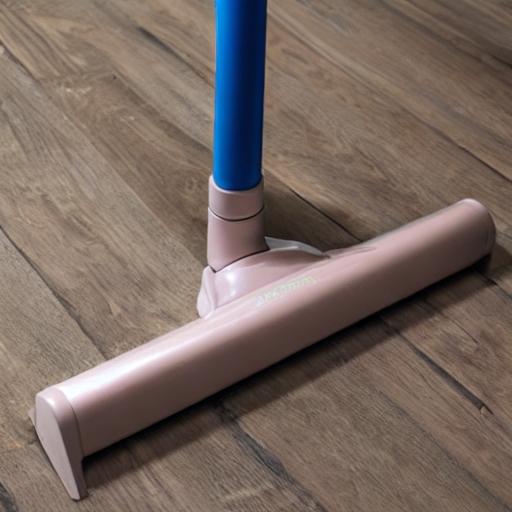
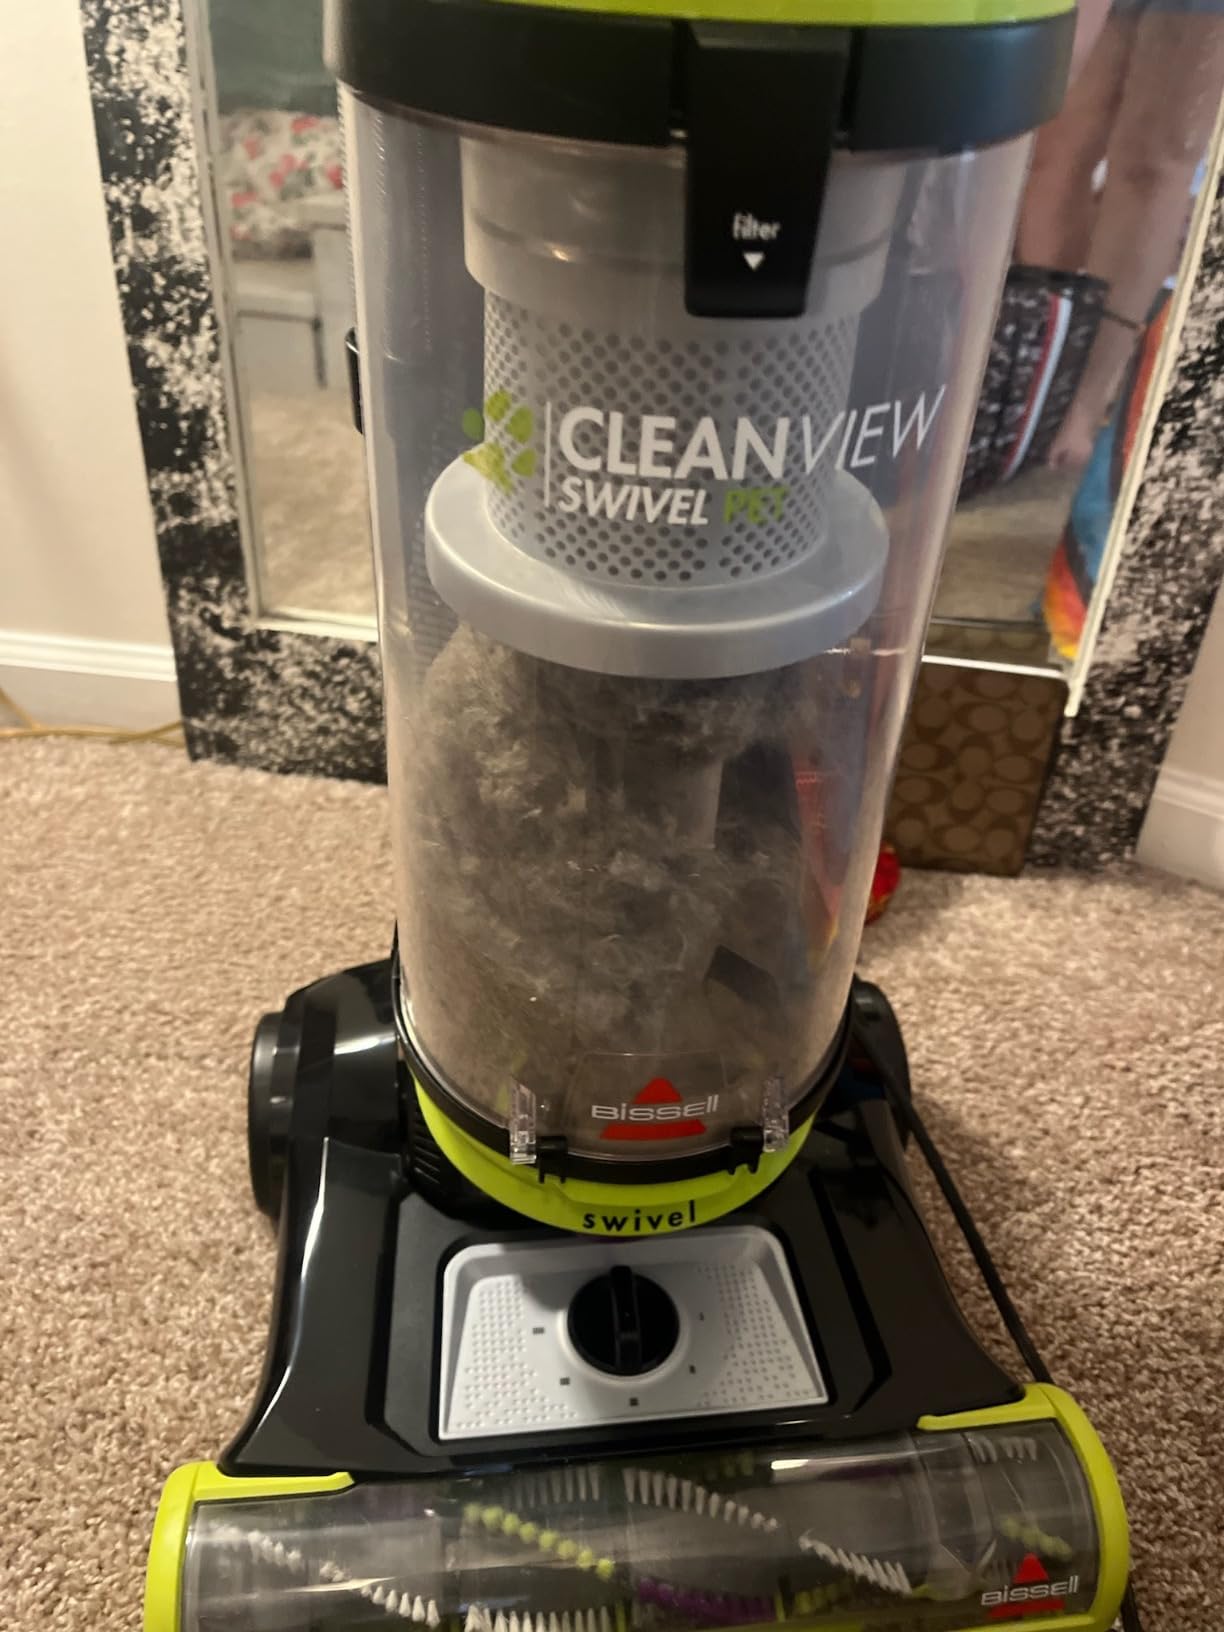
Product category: items_vacuum
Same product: no